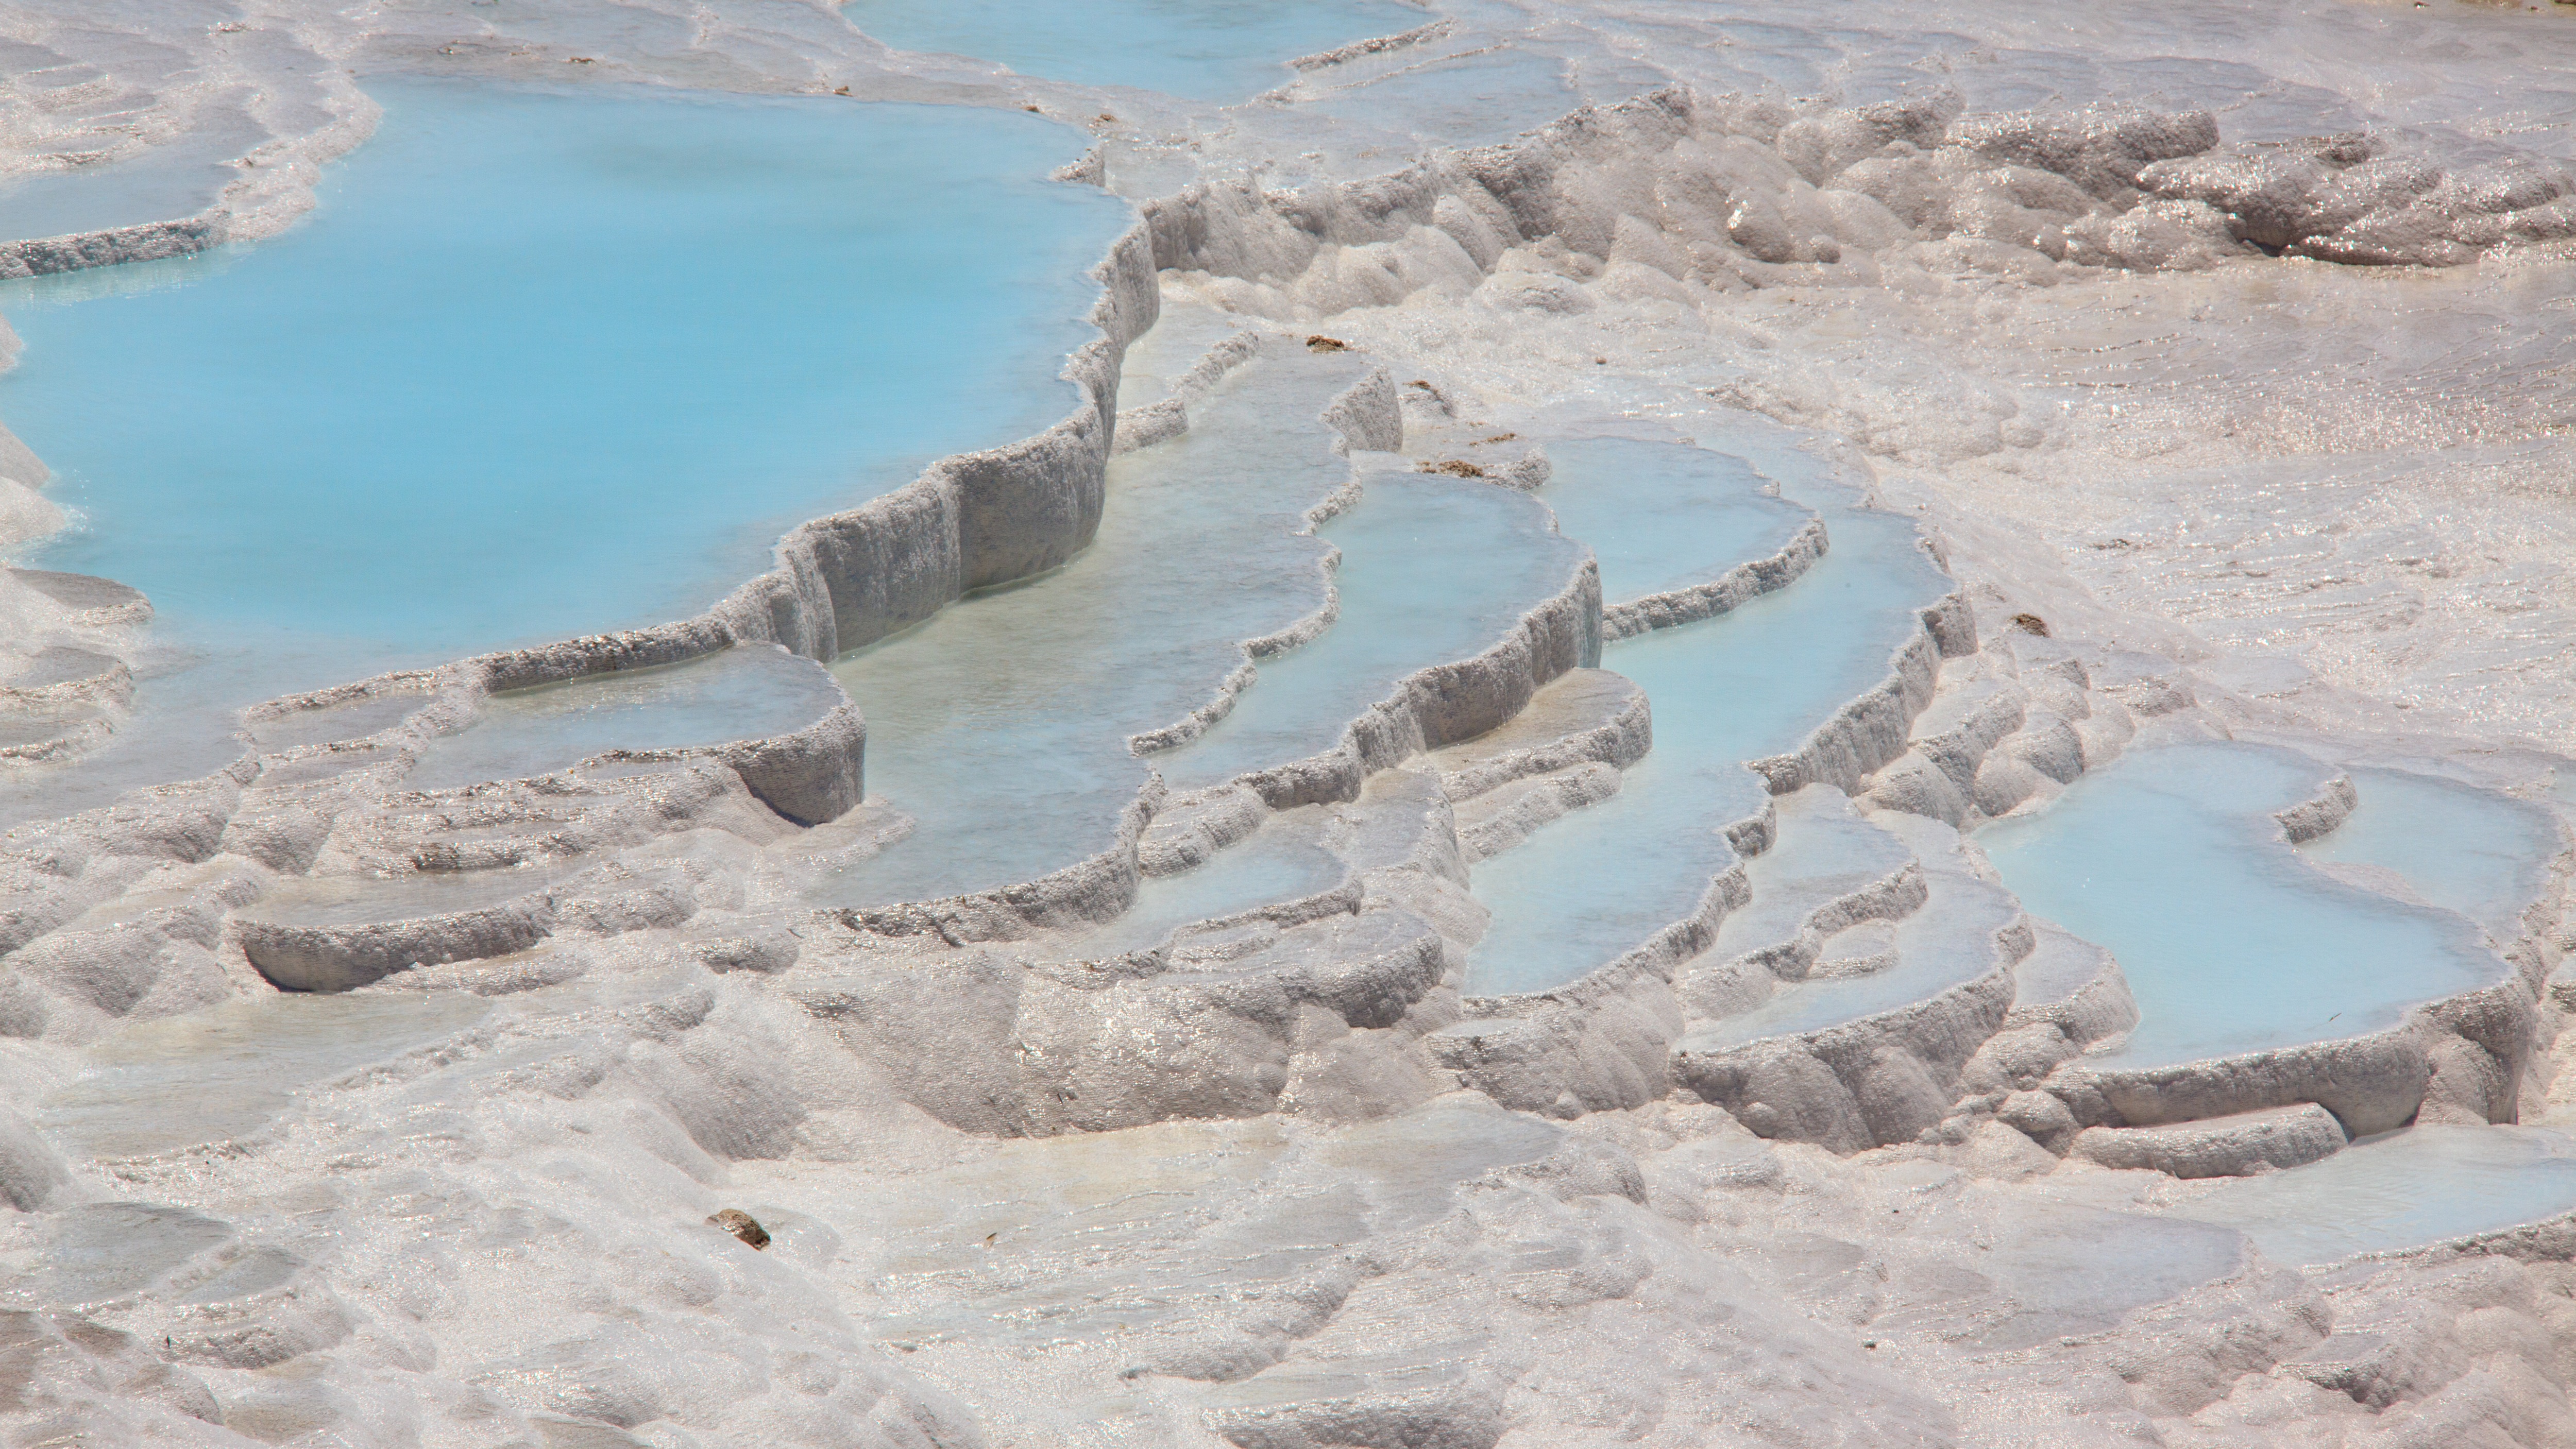
landscape, sea, coast, water, nature, sand, rock, pool, natural, ancient, landmark, terrain, terrace, geology, turkey, calcium, limestone, famous, unesco, geological, wadi, thermal, mineral, turkish, landform, natural environment